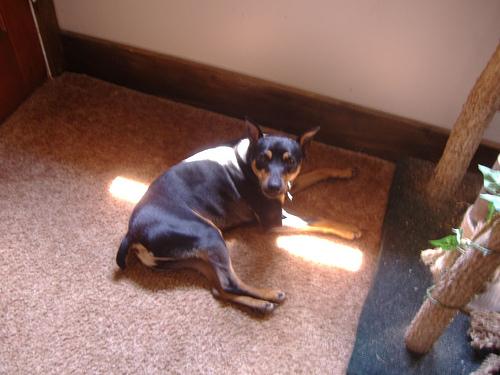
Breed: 561-n000127-miniature_pinscher